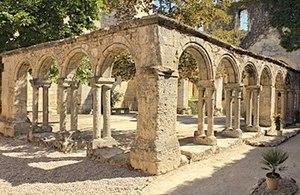
Le cloître des Cordeliers, à Saint-Emilion (France), classé UNESCO
Saint-Émilion est une commune du Sud-Ouest de la France, située dans le département de la Gironde en région Nouvelle-Aquitaine. Ses habitants sont appelés les Saint-Émilionnais.